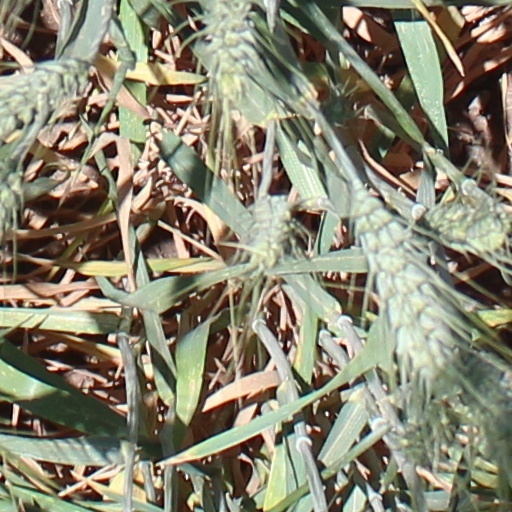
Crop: wheat